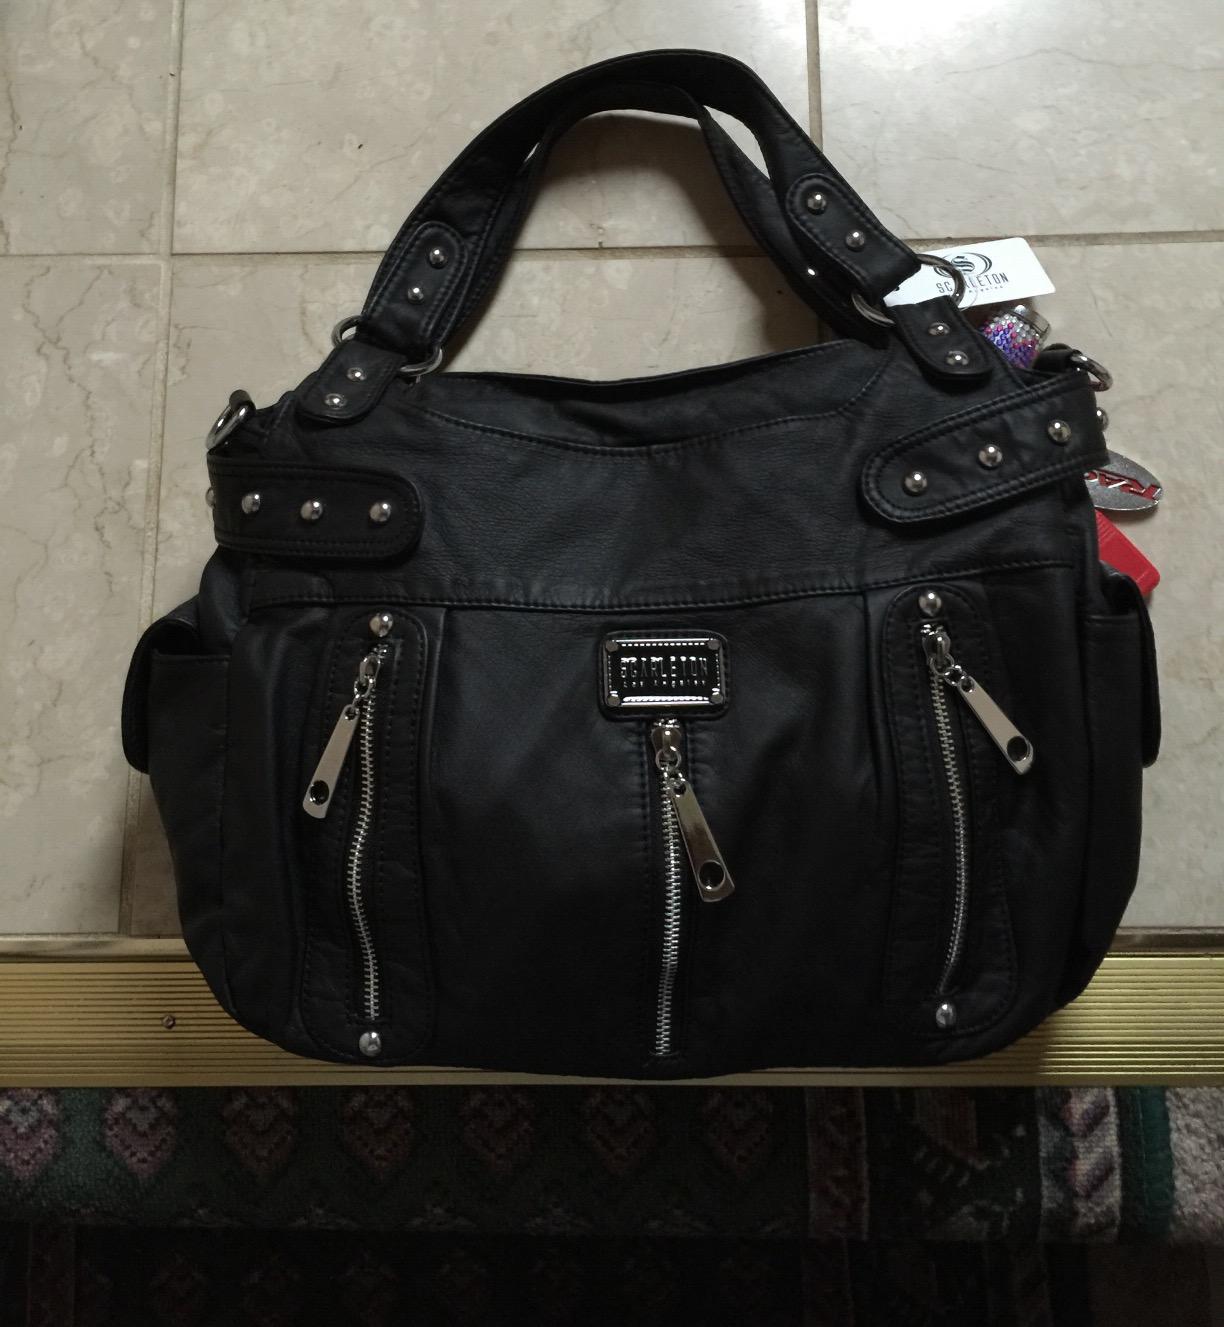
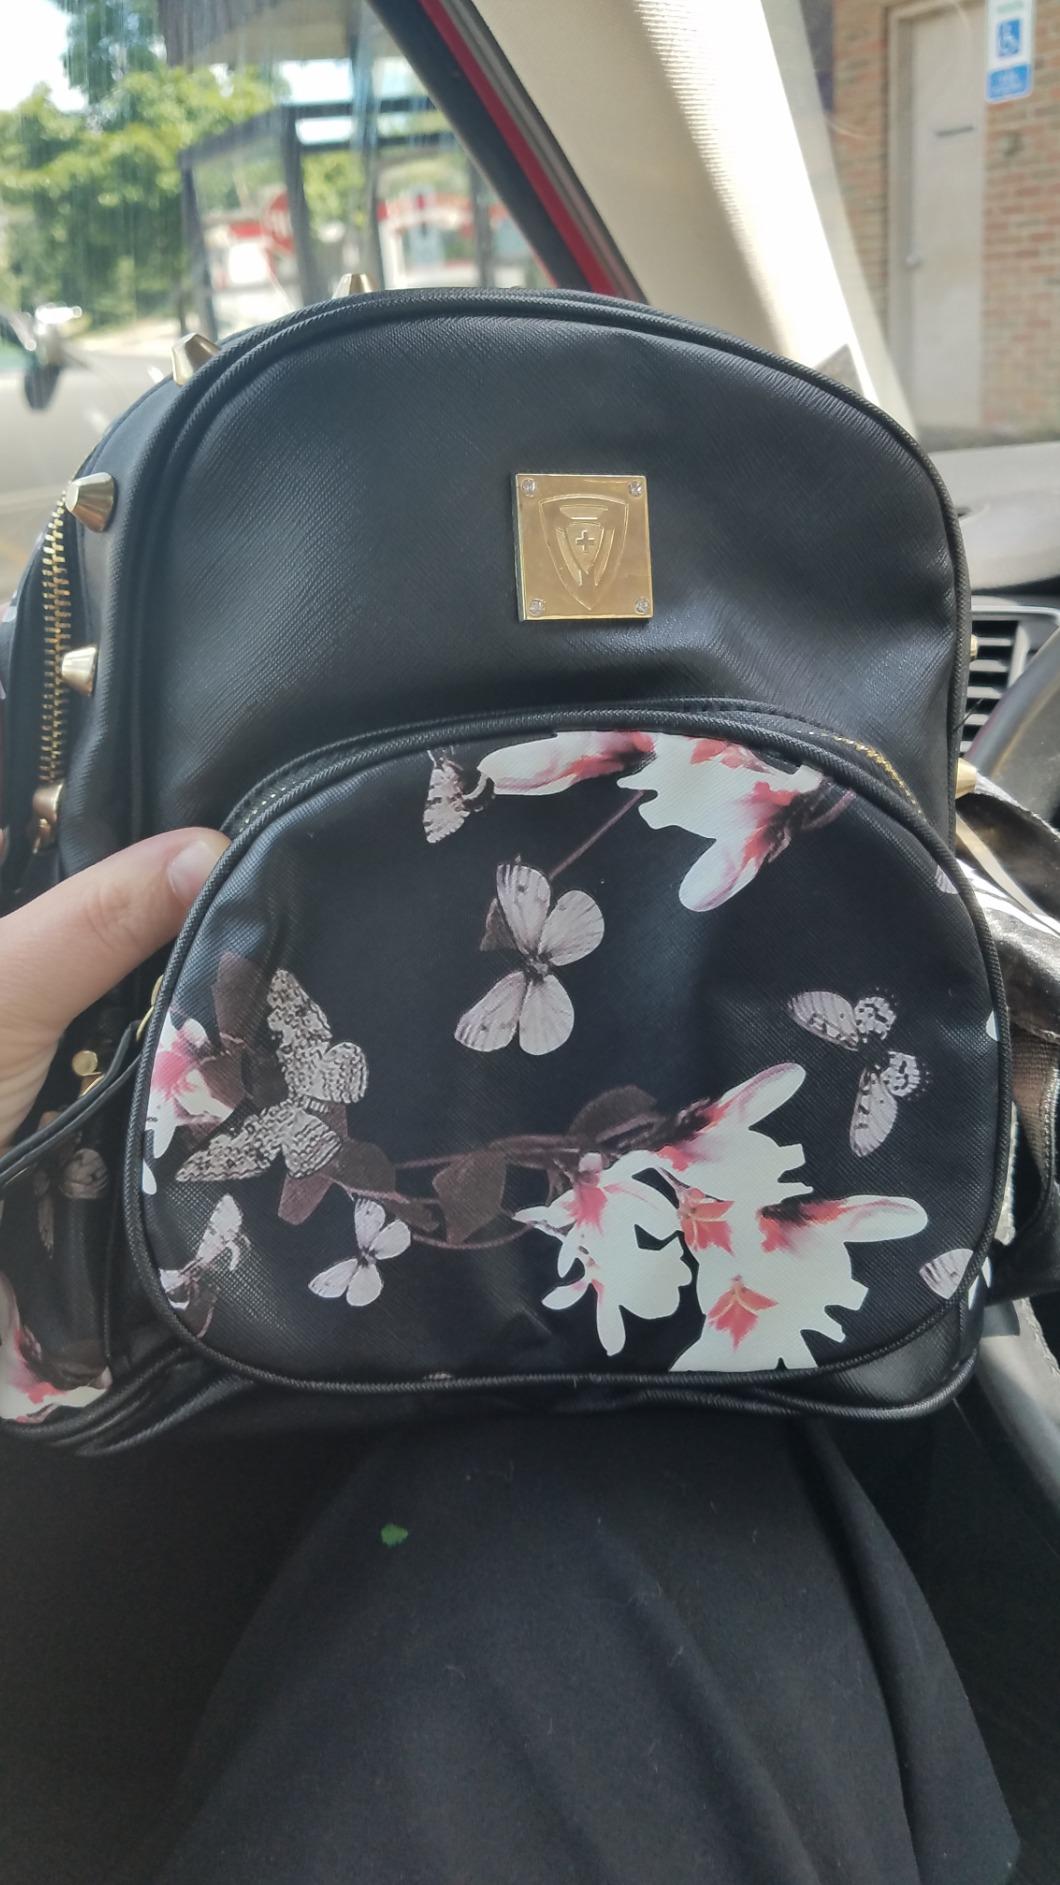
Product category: accessories_handbag
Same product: no